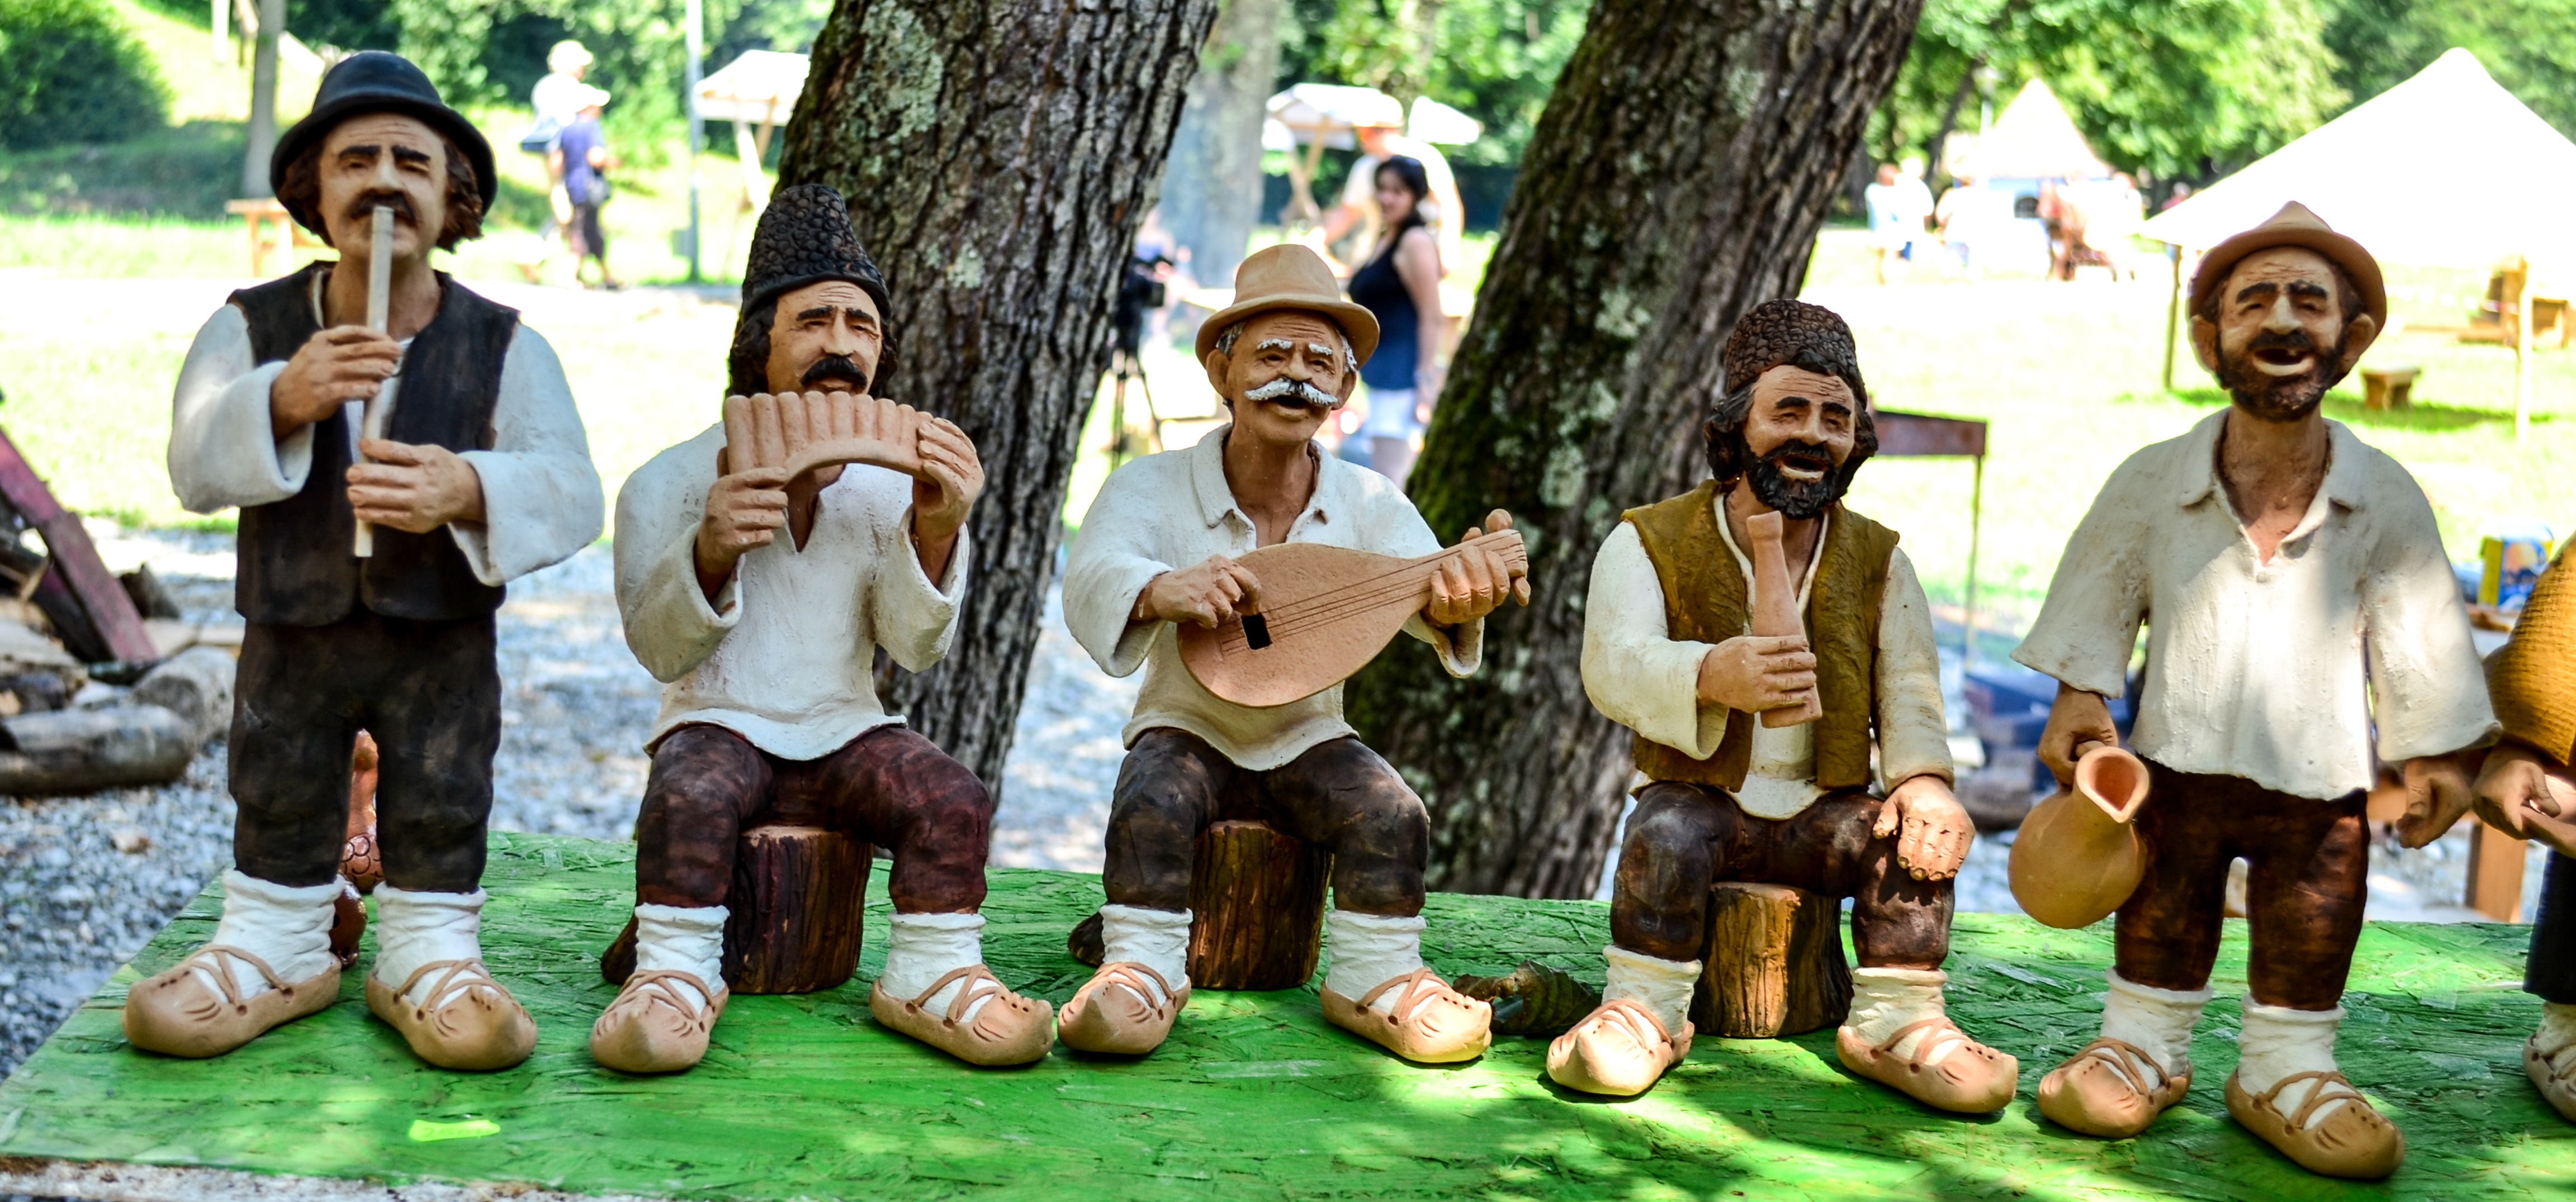
people, play, old, jungle, child, figurine, porcelain, traditional, villager